Typhoon Wutip (2013)

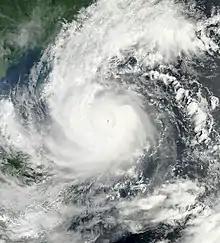
Typhoon Wutip at peak intensity on September 29

Typhoon Wutip, known in the Philippines as Tropical Storm Paolo, was a Category 3 major typhoon that affected Vietnam, Laos, and Thailand in late September 2013. The nineteenth named storm and the fifth typhoon of the 2013 Pacific typhoon season. Wutip formed off the coast of Luzon on September 27, 2013. Being inside PAR, PAGASA named the disturbance "Paolo" which replaced the name Pepeng. JTWC later gave the identifier "Tropical Depression 20W". Moving west-southwestward, the system intensified into a tropical storm, assigning the name "Wutip". Wutip reached its peak intensity of a Category-3 major typhoon. On September 30, the storm made landfall on the provinces from Ha Tinh to Thua Thien Hue province of Vietnam, including Quang Binh the center of the storm.